Arthur Wing Pinero

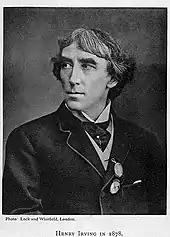
Henry Irving: Pinero was a member of his company from 1876 to 1881.

As a junior member of Wyndham's company Pinero quickly gained experience in a range of roles, supporting E. A. Sothern in "Our American Cousin", and Charles Mathews in the Balzac adaptation "A Game of Speculation", and graduating to larger parts such as Crosstree in "Black-Eyed Susan". His engagement in Edinburgh came to a sudden end in February 1875 when the theatre was destroyed by fire. He was fortunate in being offered another provincial engagement, at the Royal Alexandra Theatre, Liverpool, where he began to be noticed by the press, gaining approving reviews for his acting in supporting roles. A production of "Miss Gwilt", an adaptation of Wilkie Collins's "Armadale", starring Ada Cavendish, was reported by the theatrical paper "The Era" as "a genuine triumph"; the play transferred from Liverpool to the West End, and Pinero retained his role as an elderly solicitor. The production was not the hoped-for success in London, but Pinero received good notices for his performance, and when the run finished after ten weeks he was immediately engaged by Henry Irving's manager, Mrs Bateman, as a member of the supporting cast for Irving's forthcoming provincial tour.